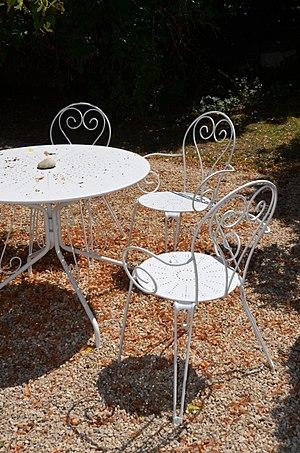
Mobilier de jardin en fer.
Le mobilier de jardin est un type mobilier conçu pour l'usage en extérieur, ce qui nécessite des matériaux résistants aux intempéries : pierre, métaux, verre, plastique, vinyle, bois traité.